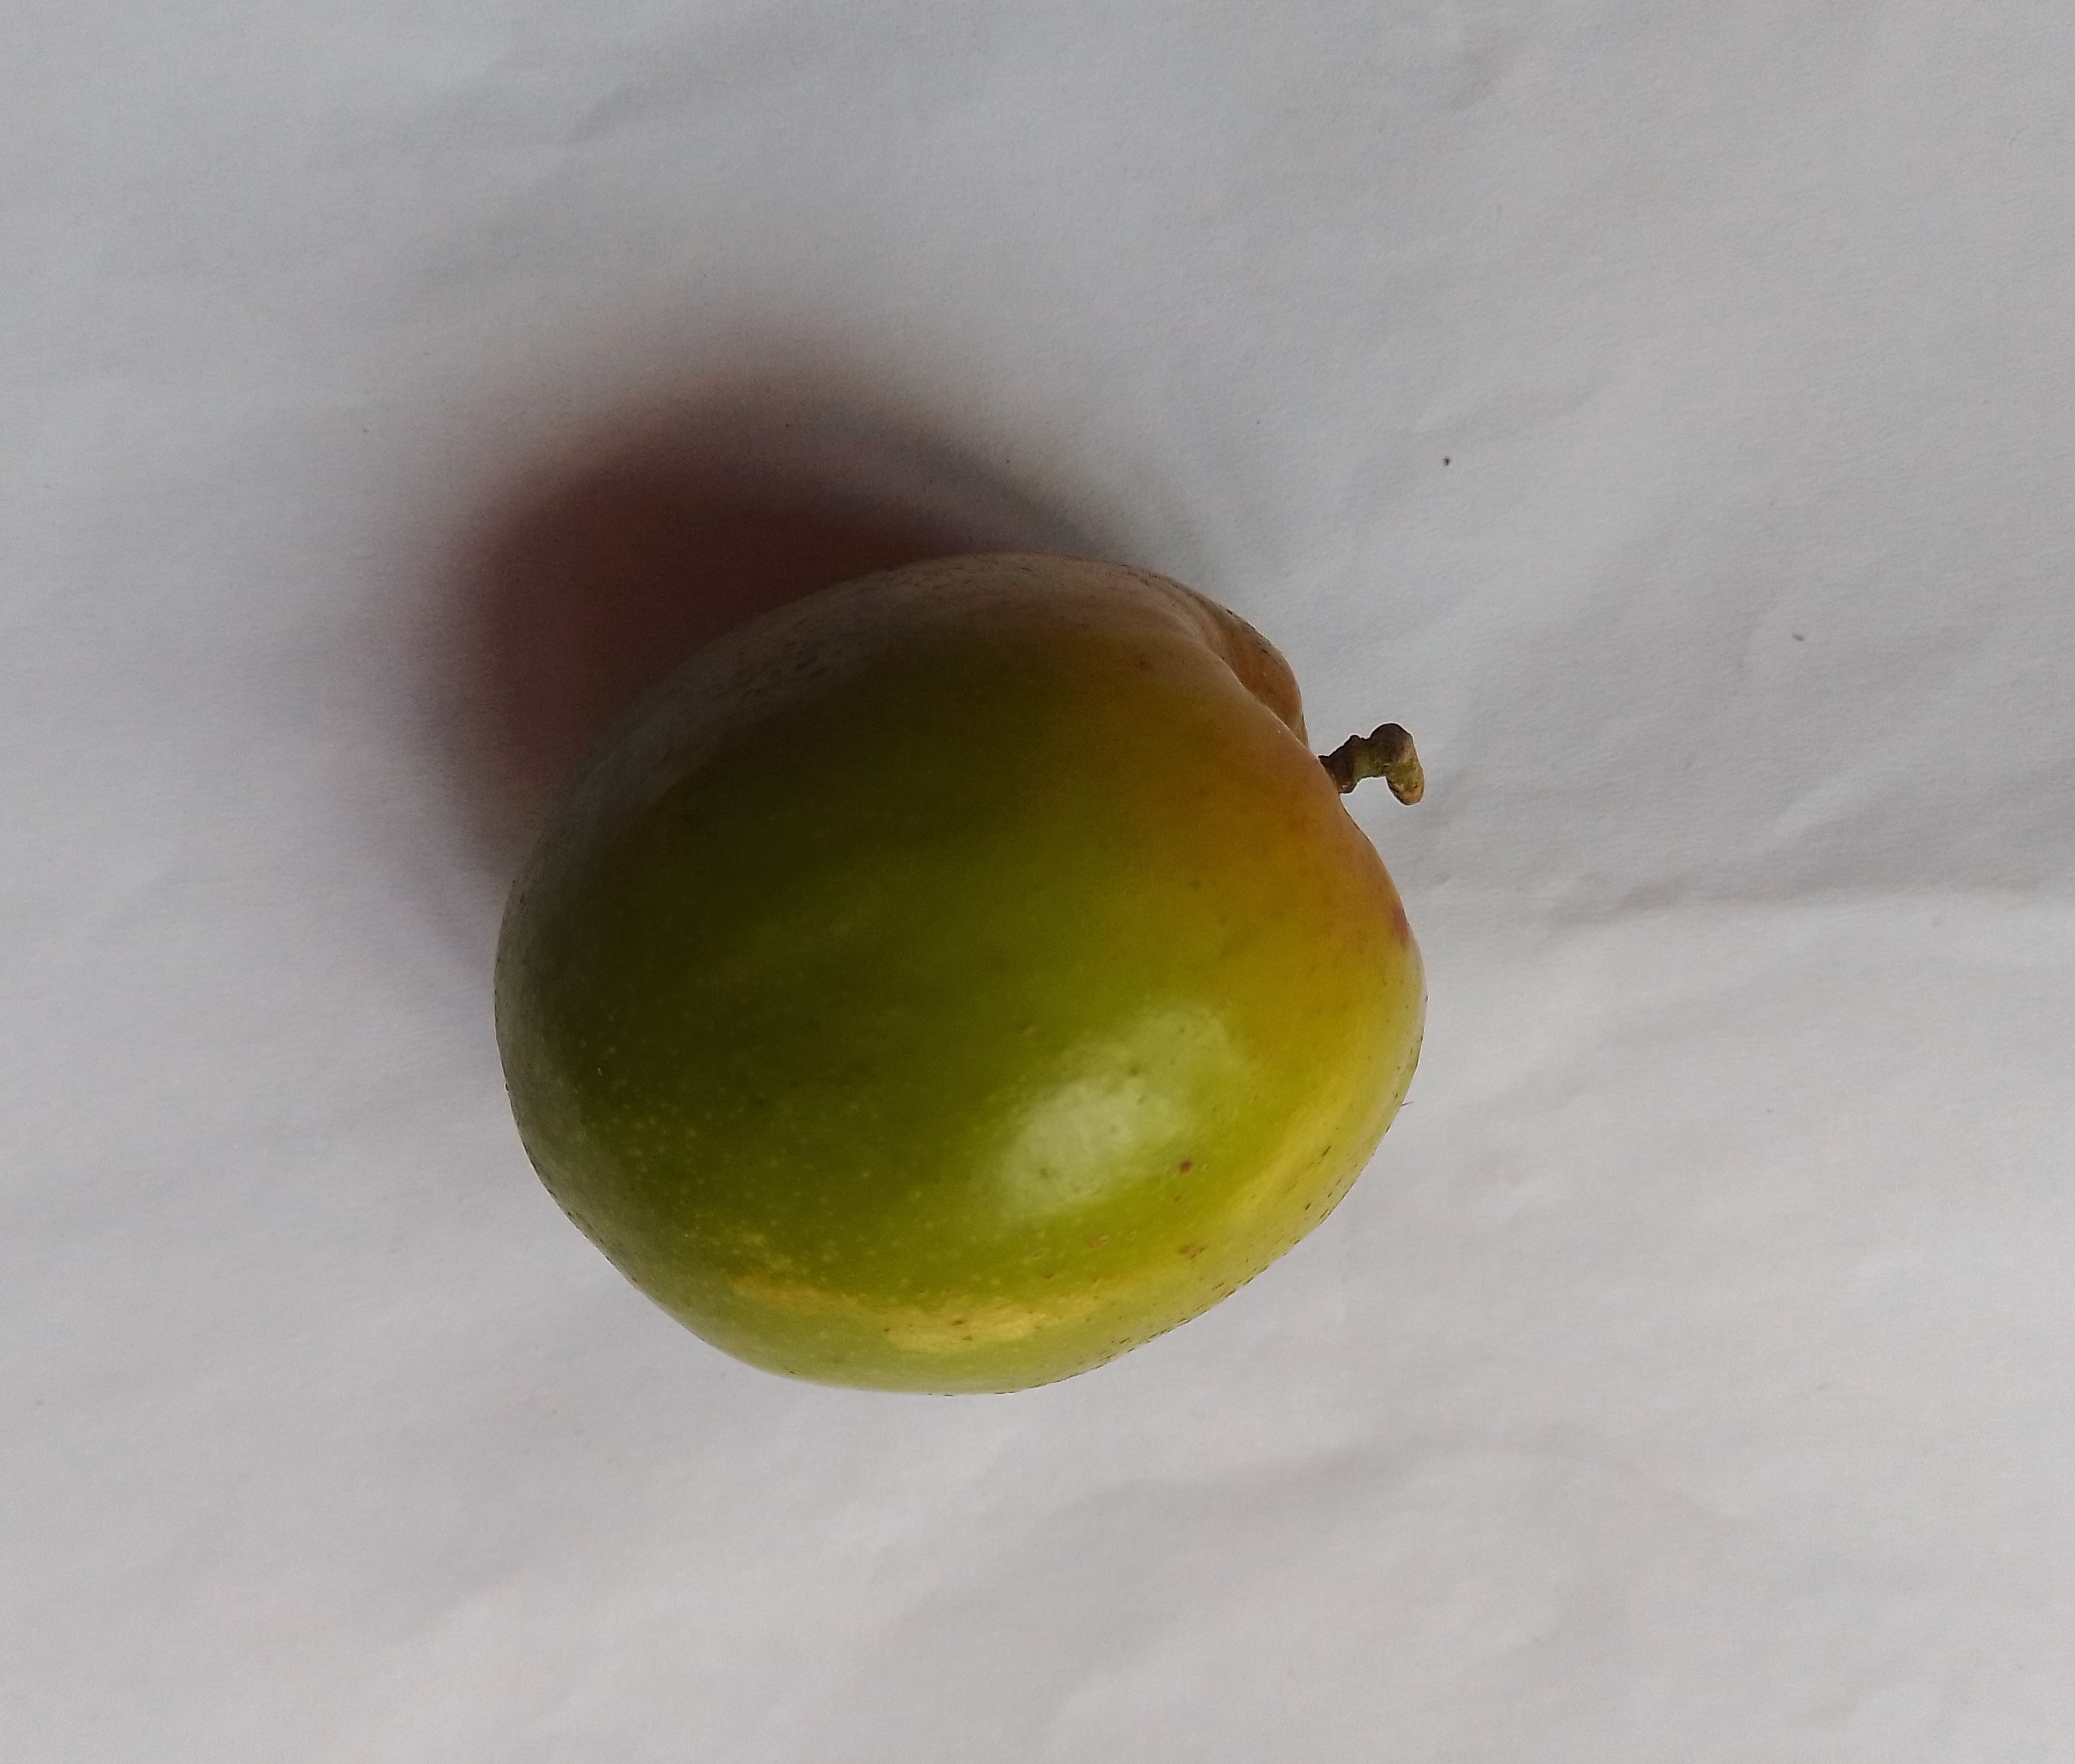
Fruit: jujube
Condition: fresh